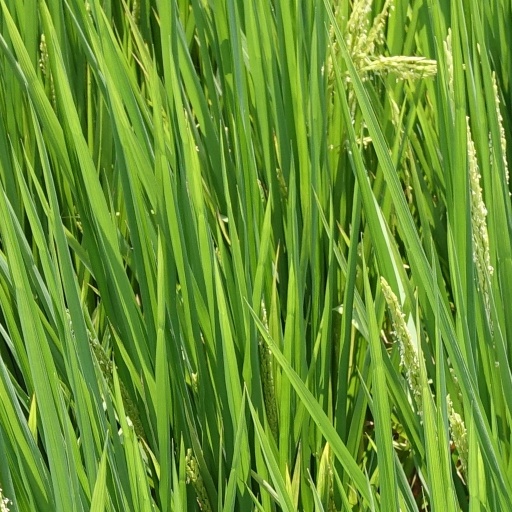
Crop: rice